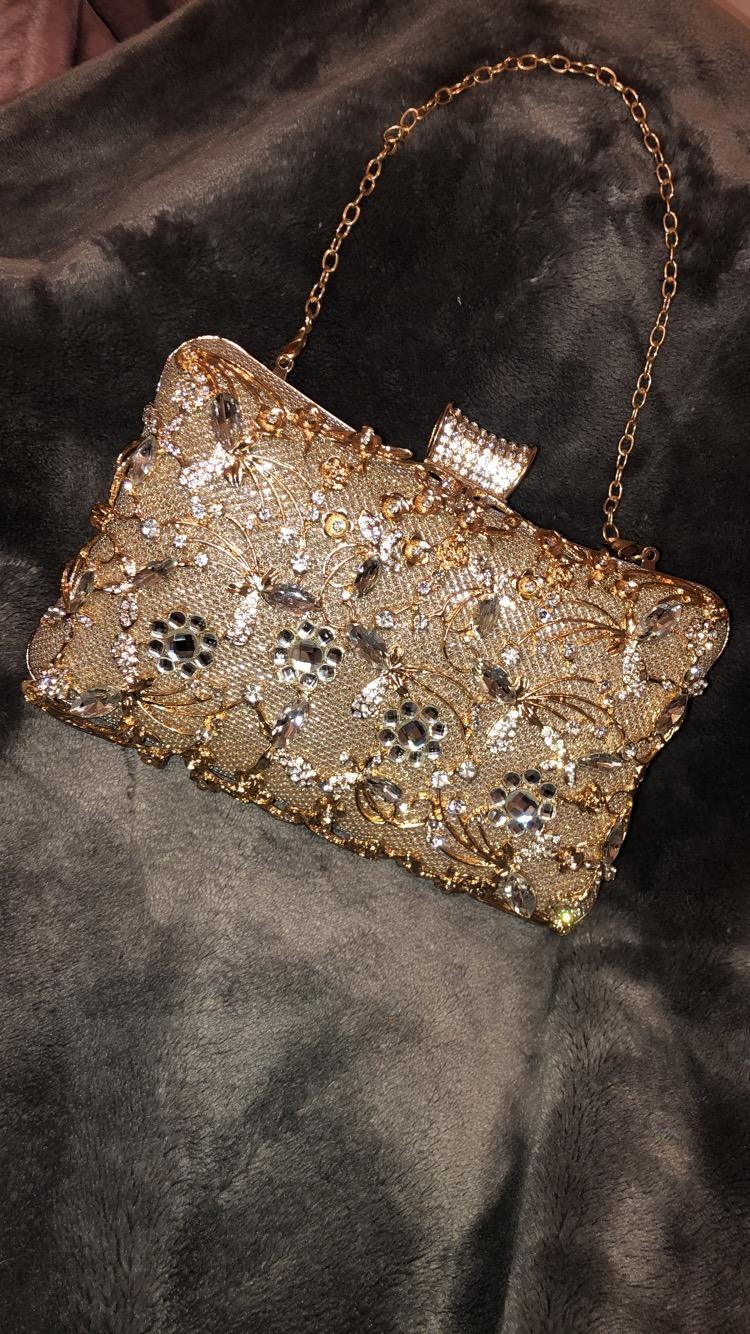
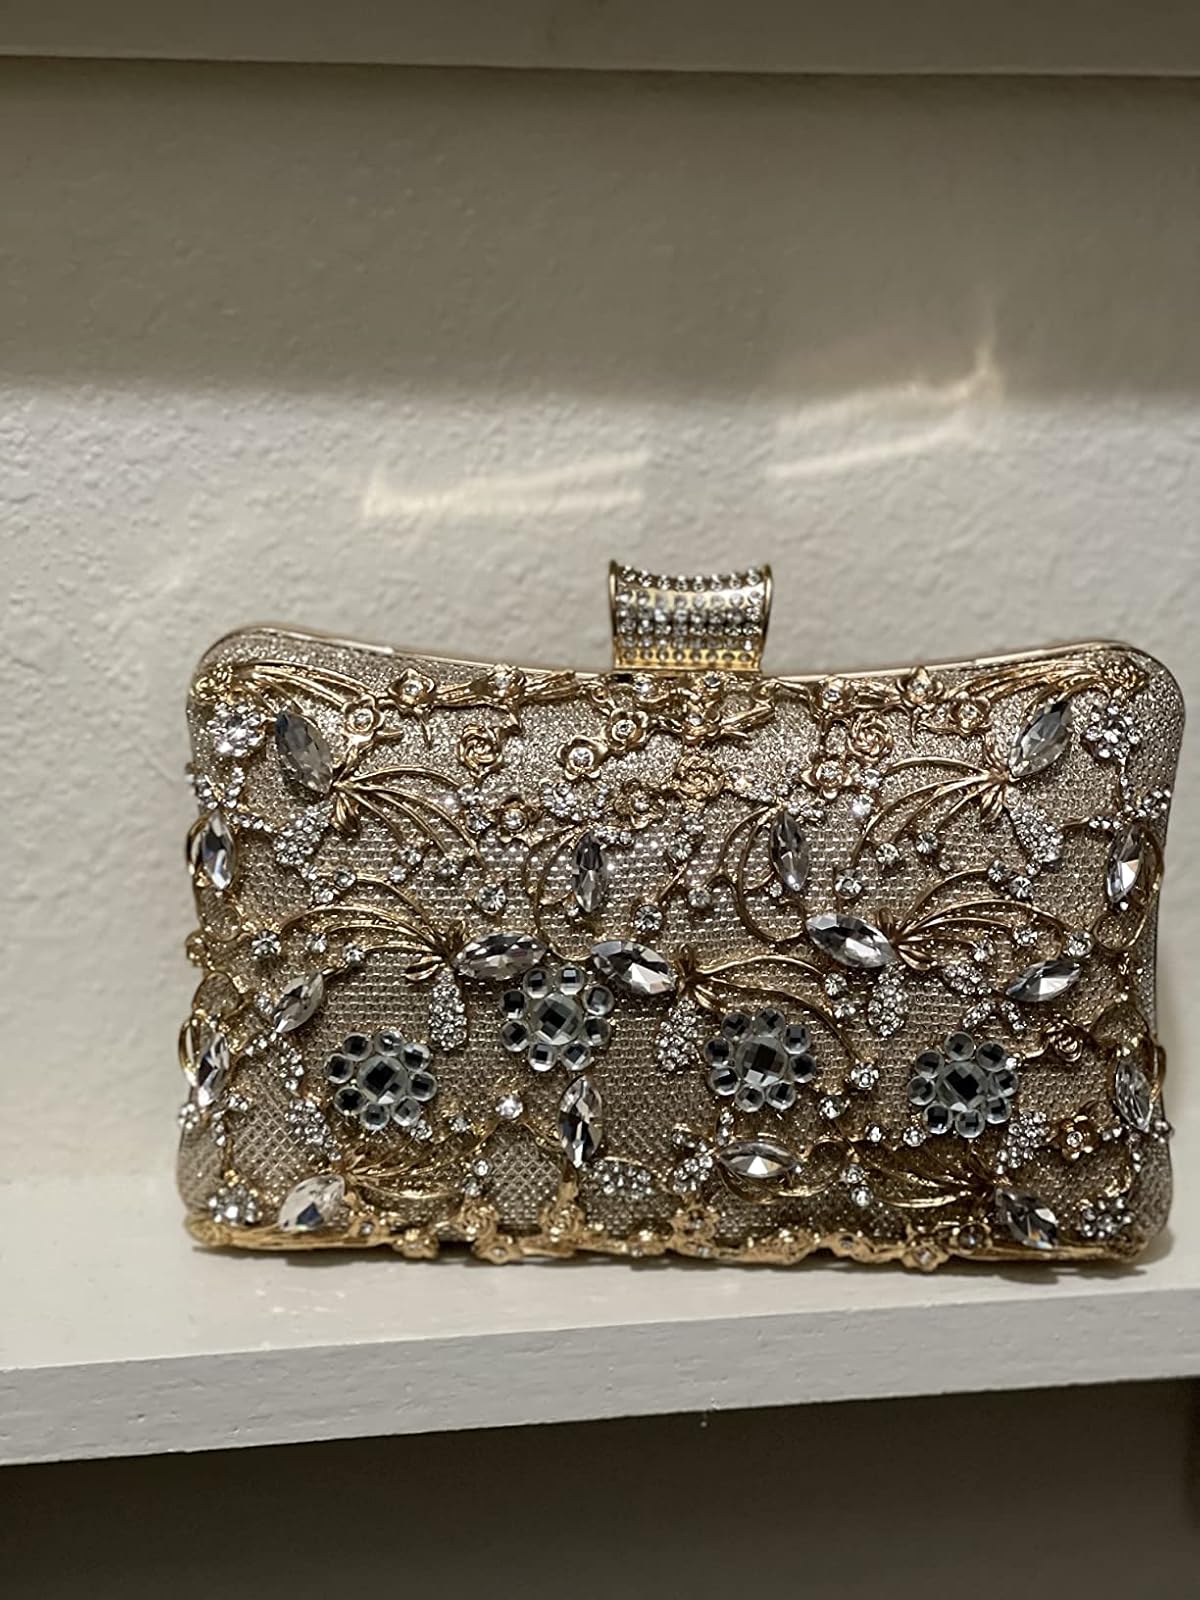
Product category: accessories_handbag
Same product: yes